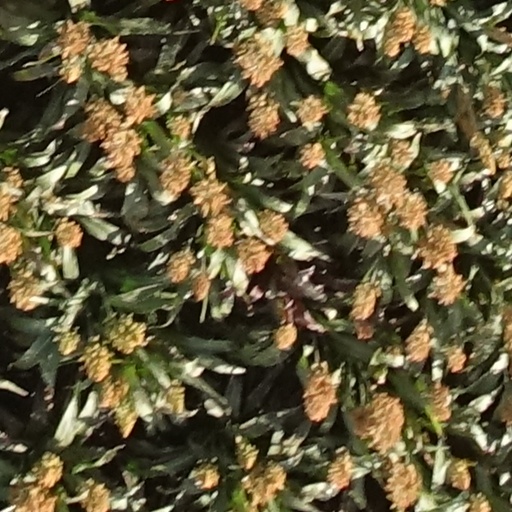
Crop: sorghum